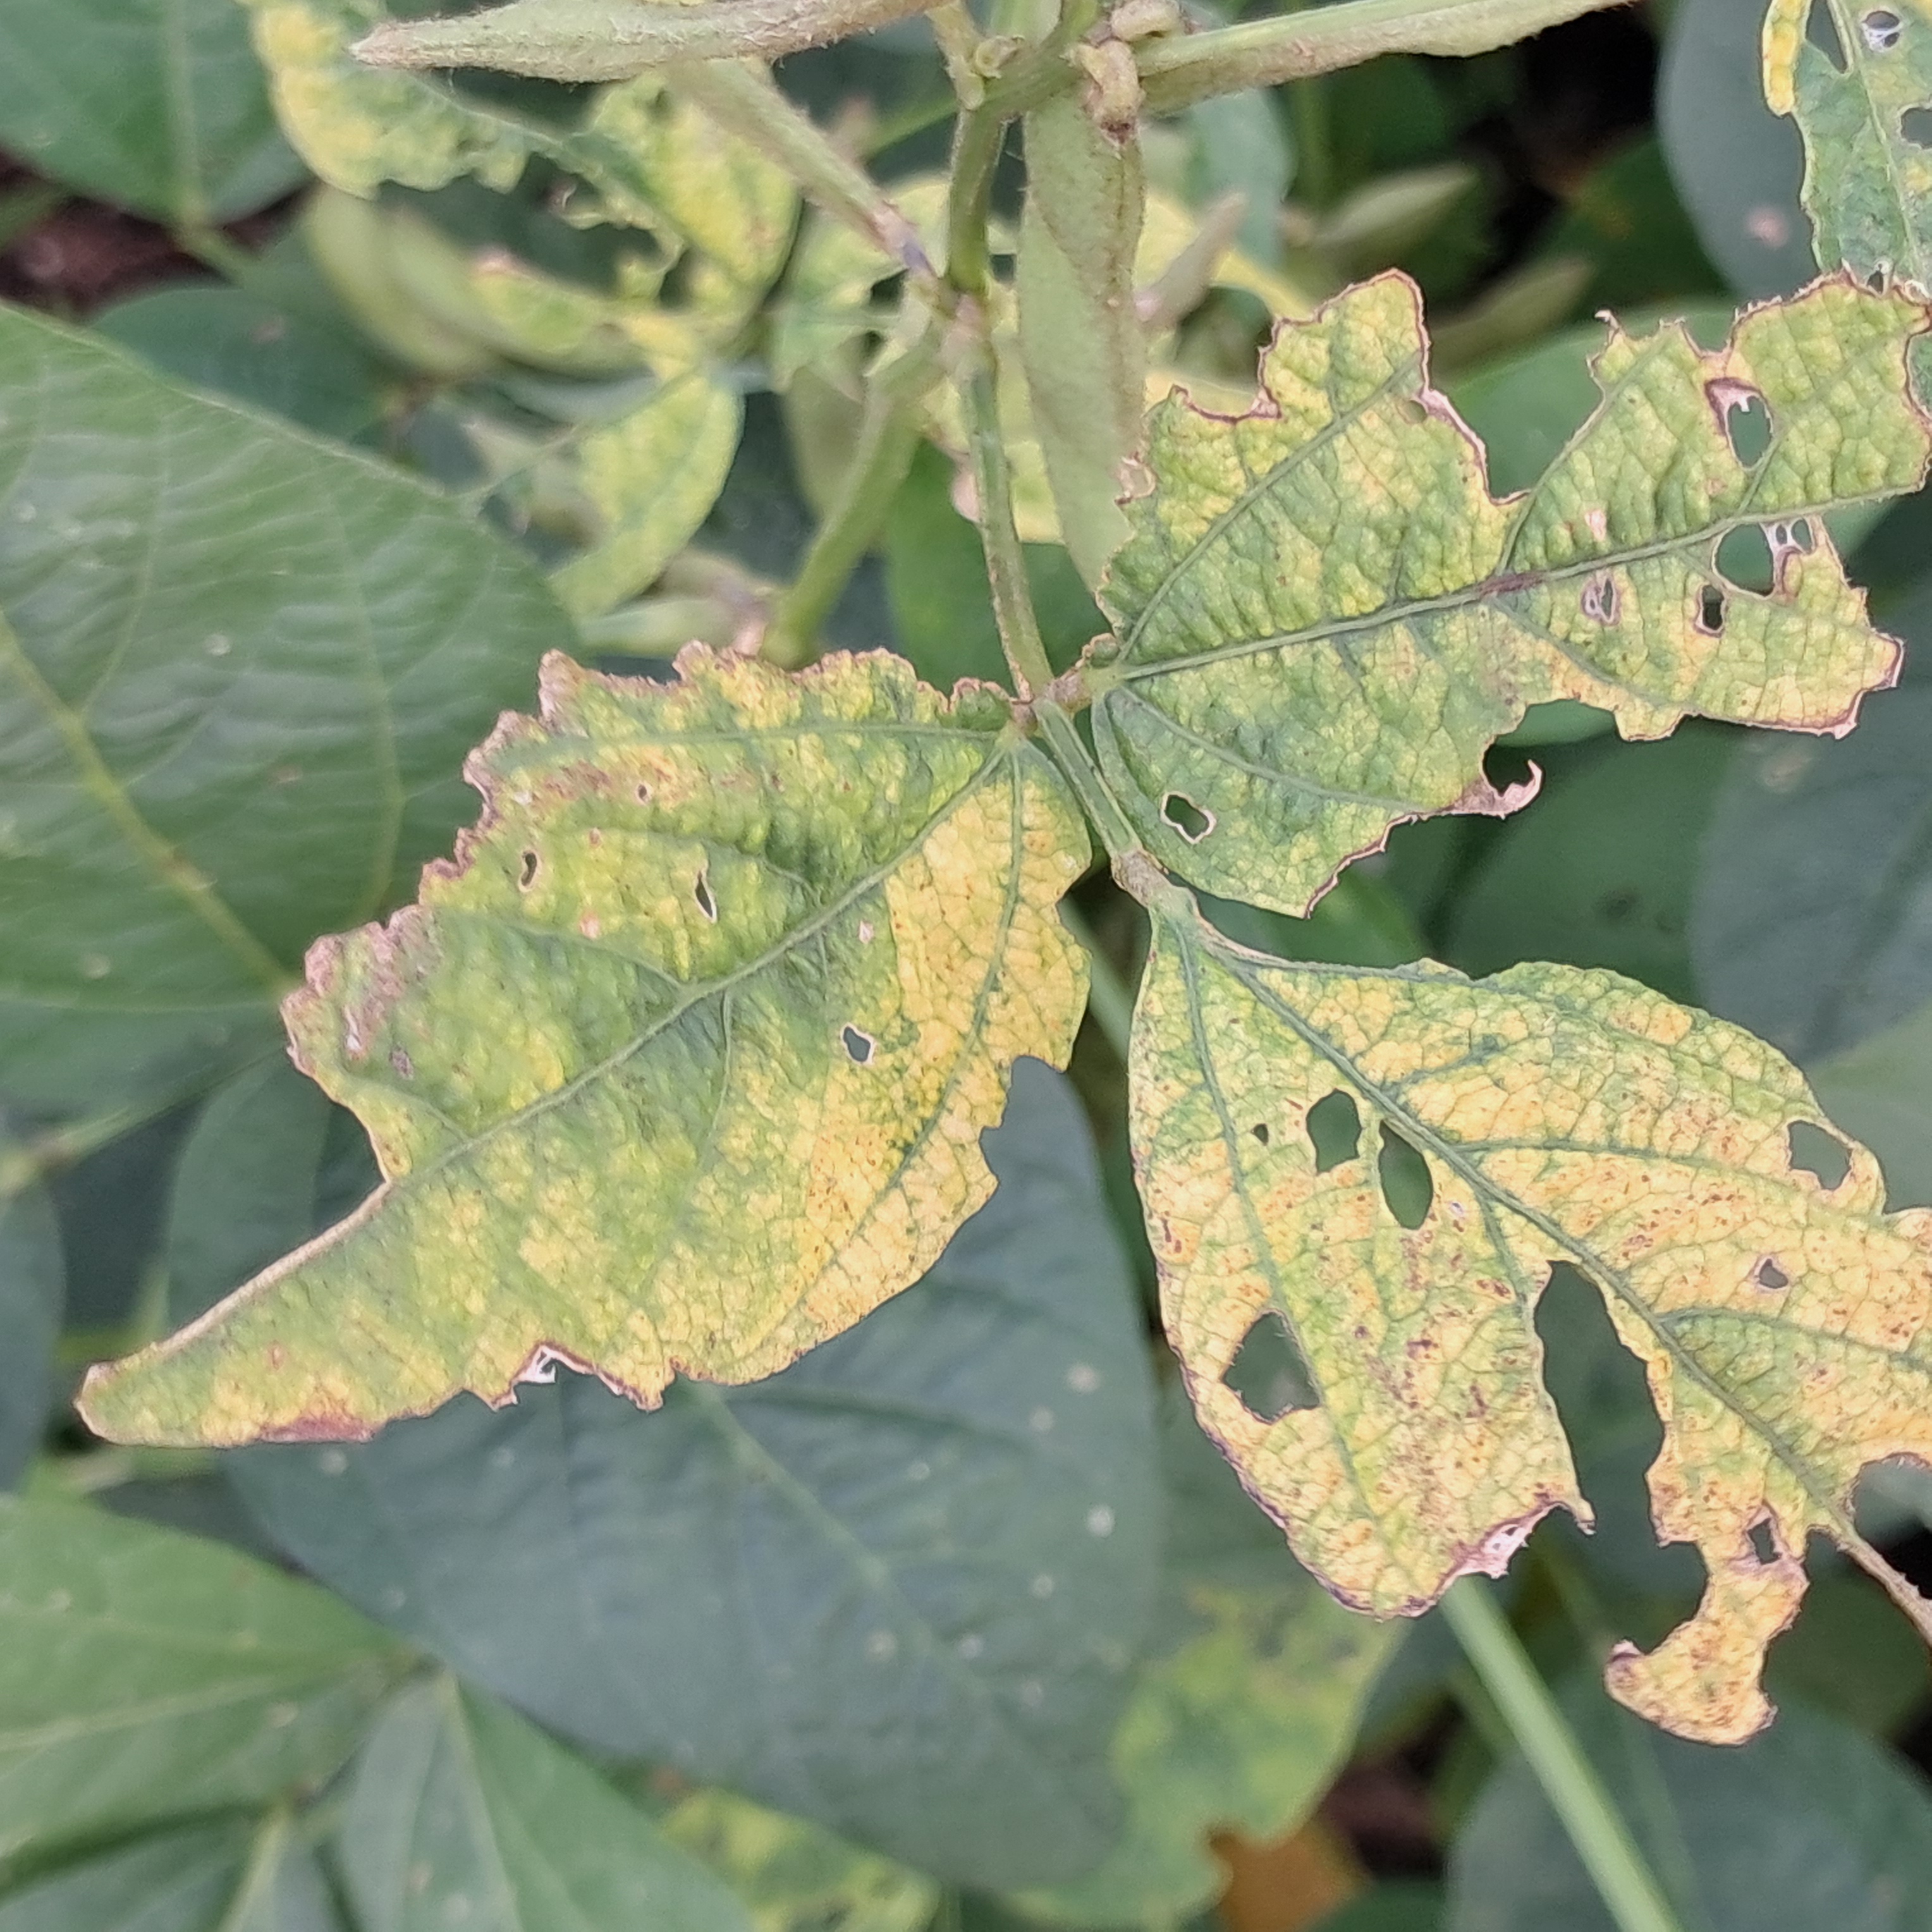
Label: Caterpillar_Semilooper_Pest